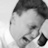
Emotion: sad